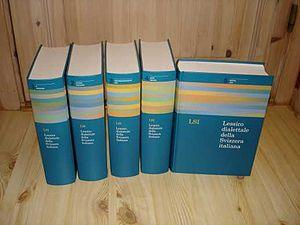
Le lombard est une langue appartenant, parmi les langues romanes occidentales, au rameau gallo-italique des langues italo-romanes et possédant un substrat celte et un superstrat lombard. Elle est parlée dans le nord de l'Italie et le sud de la Suisse. En l'absence d'une koinè, les différentes variétés du lombard se sont développées indépendamment les unes des autres au cours des siècles, tout en maintenant une intelligibilité commune et mutuelle. Les deux variantes principales sont le lombard occidental et le lombard oriental.